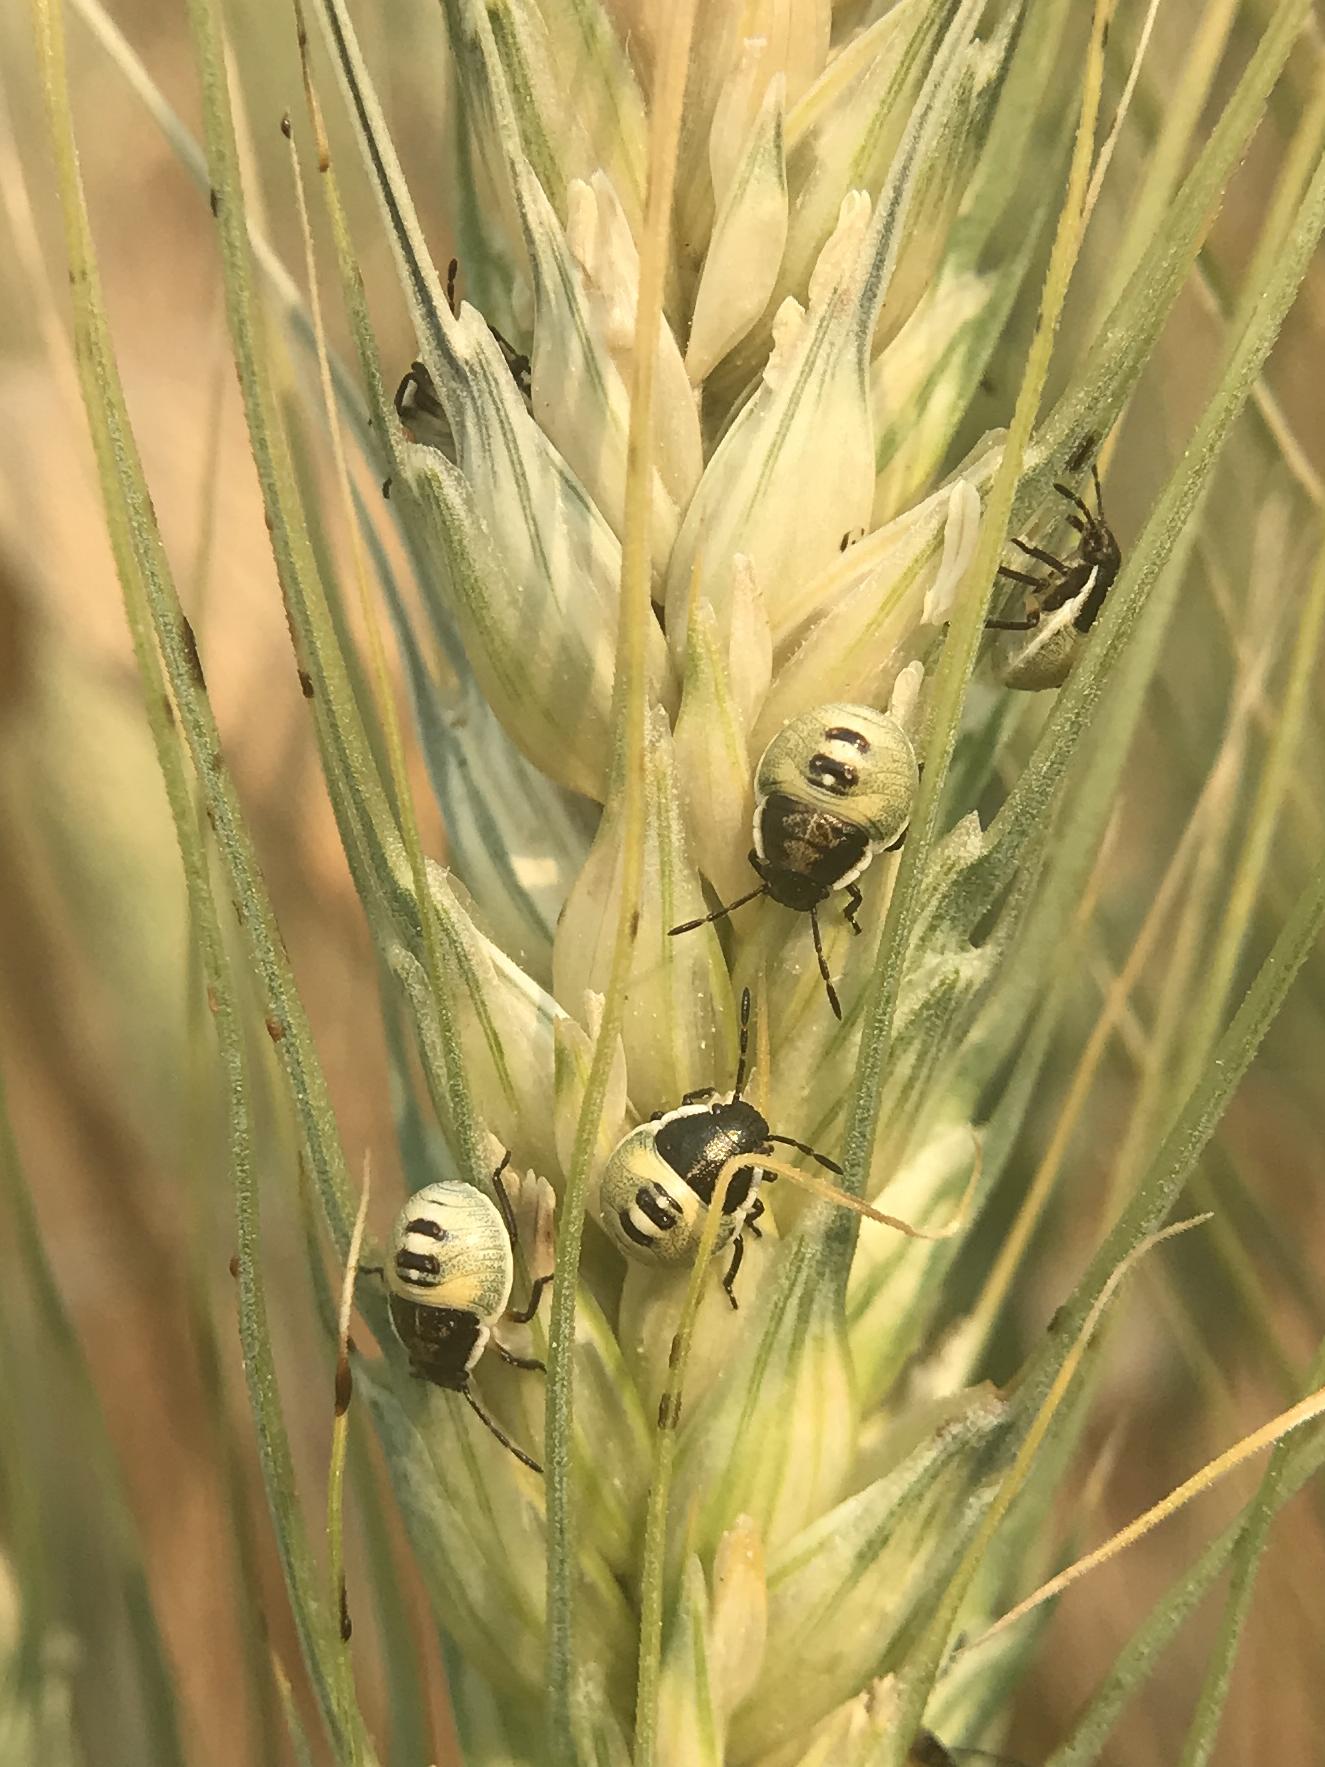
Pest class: stink_bug